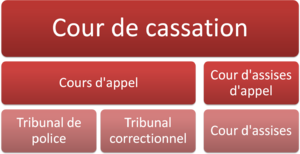
En France, les juridictions de l’ordre judiciaire sont notamment compétentes pour le droit pénal et pour régler les litiges entre particuliers. Elles peuvent intervenir :